Dortmund-Huckarde Nord station

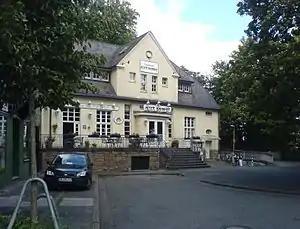

Dortmund-Huckarde Nord (north) station is a passenger station in the Dortmund district of Huckarde in the German state of North Rhine-Westphalia. It is classified by Deutsche Bahn as a category 7 station.